Superhuman strength

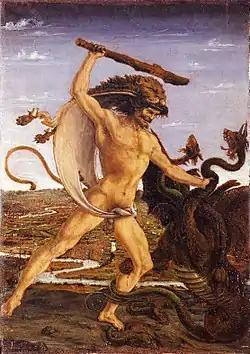
"Hercules and the Hydra" (ca. 1475) by Antonio del Pollaiuolo. The hero is known for his strength.

Superhuman strength is a common ability of many gods and demigods in ancient mythology, such as Hercules/Heracles (Roman/Greek), Beowulf (Anglo-Saxon), Samson (the Bible), Bhima (Hindu), Kintarō (Japanese), Māui (Polynesian), and Achilles (Greek). Attempts to modify the human body in order to gain extraordinary strength is common throughout history, as seen in fiction through characters such as Terminator, Robocop, Iron Man, and Cyborg.